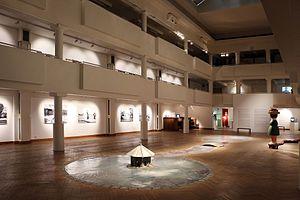
Le musée communal des Beaux-Arts d'Ixelles présente un vaste panorama de l'art belge des XIXᵉ et XXᵉ siècles. Ses collections rassemblent des peintures, des sculptures, des dessins représentant les différents courants artistiques de cette période : réalisme, impressionnisme, luminisme, néo-impressionnisme et symbolisme pour le XIXᵉ siècle et, plus proches de nous, fauvisme, expressionnisme, cubisme, surréalisme, abstraction construite et lyrique ainsi que les principales tendances actuelles. Un échantillon de maîtres flamands et quelques représentants d'écoles étrangères complètent cet ensemble. Une collection d'affiches également, dont l'ensemble le plus exhaustif au monde des affiches de Toulouse-Lautrec.